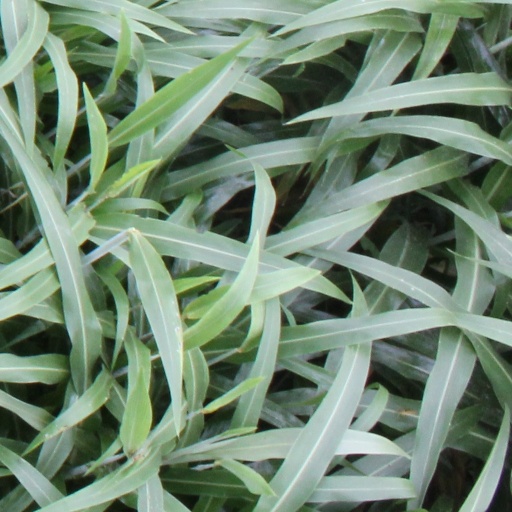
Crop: sorghum